Quiver Tree Forest

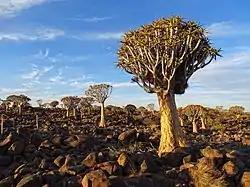
Quiver tree forest

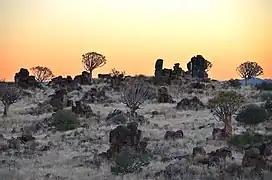
Dolerite rocks and quiver trees

The Quiver Tree Forest (Kokerboomwoud in Afrikaans) is a forest and tourist attraction of southern Namibia. It is located about 14 km north-east of Keetmanshoop on the road to Koës, on the Gariganus farm. It comprises about 250 specimens of "Aloidendron dichotomum", a species that is also locally known as the quiver tree (Afrikaans: "kokerboom") because the San people traditionally used its branches to make quivers. The forest has grown spontaneously; the tallest quiver trees are two to three centuries old. The forest was declared a national monument of Namibia in 1995.